Lady Herbert's Garden

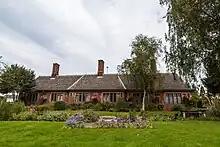
Lady Herbert's homes

Commonly known as Lady Herbert's homes, these two blocks of almshouses were built in 1935 and 1937. They were both damaged during the Coventry Blitz and were rebuilt. The homes are currently managed by a charitable trust.